Mukuno Station

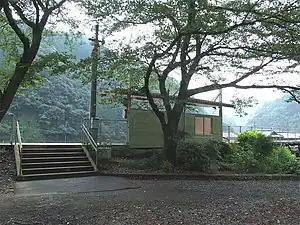
Mukuno Station

is a railway station on the Seiryū Line in Iwakuni, Yamaguchi Prefecture, Japan. It is operated by the Nishikigawa Railway, a third-sector railway company.